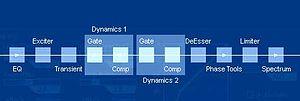
Console numérique - briques
Dans l'audio professionnel, une console de mixage numérique permet de traiter des échantillons numériques audio, contrairement à une console analogique, laquelle traite directement le signal.